Chachai Falls

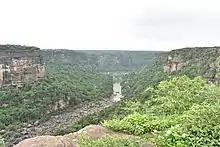
A view of Chachai Falls in Rewa

It is situated from Rewa, at the edge of the Chitrakoot Hills, which are part of the Kaimur Range. The rail accessibility is from Semaria, at a distance of 10 kilometers from Chachai. These falls can easily be reached either from Rewa or Satna.